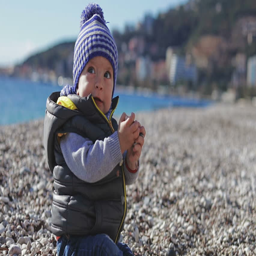
a child on the beach crawls on pebbles